Chiral drugs

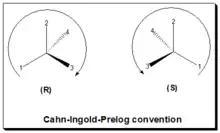
The Cahn-Ingold-Prelog rule

Chirality can be traced back to 1812, when physicist Jean-Baptiste Biot found out about a phenomenon called "optical activity." Louis Pasteur, a famous student of Biot's, made a series of observations that led him to suggest that the optical activity of some substances is caused by their molecular asymmetry, which makes nonsuperimposable mirror-images. In 1848, Pasteur grew two different kinds of crystals from the racemic sodium ammonium salt of tartaric acid. He was the first person to separate enantiomeric crystals by hand. In fact Pasteur laid the foundations of stereochemistry and chirality.